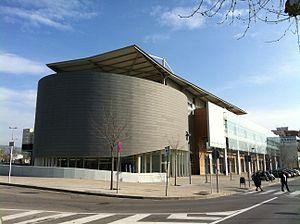
Vilanova i la Geltrú est une commune d'Espagne qui est le chef-lieu de la comarque du Garraf, dans la province de Barcelone, en Catalogne. Elle se trouve à 46 km de Barcelone et à 44 km de Tarragone.